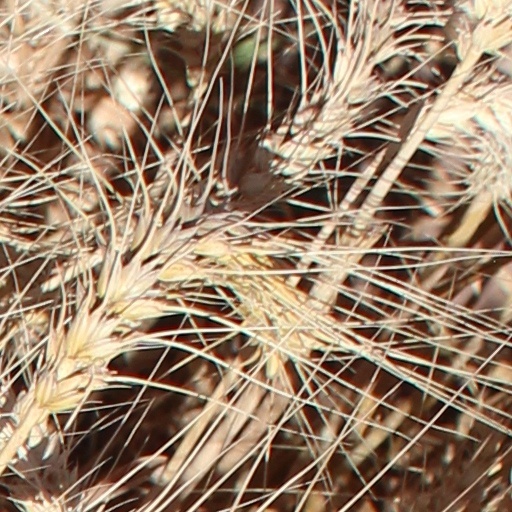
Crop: wheat